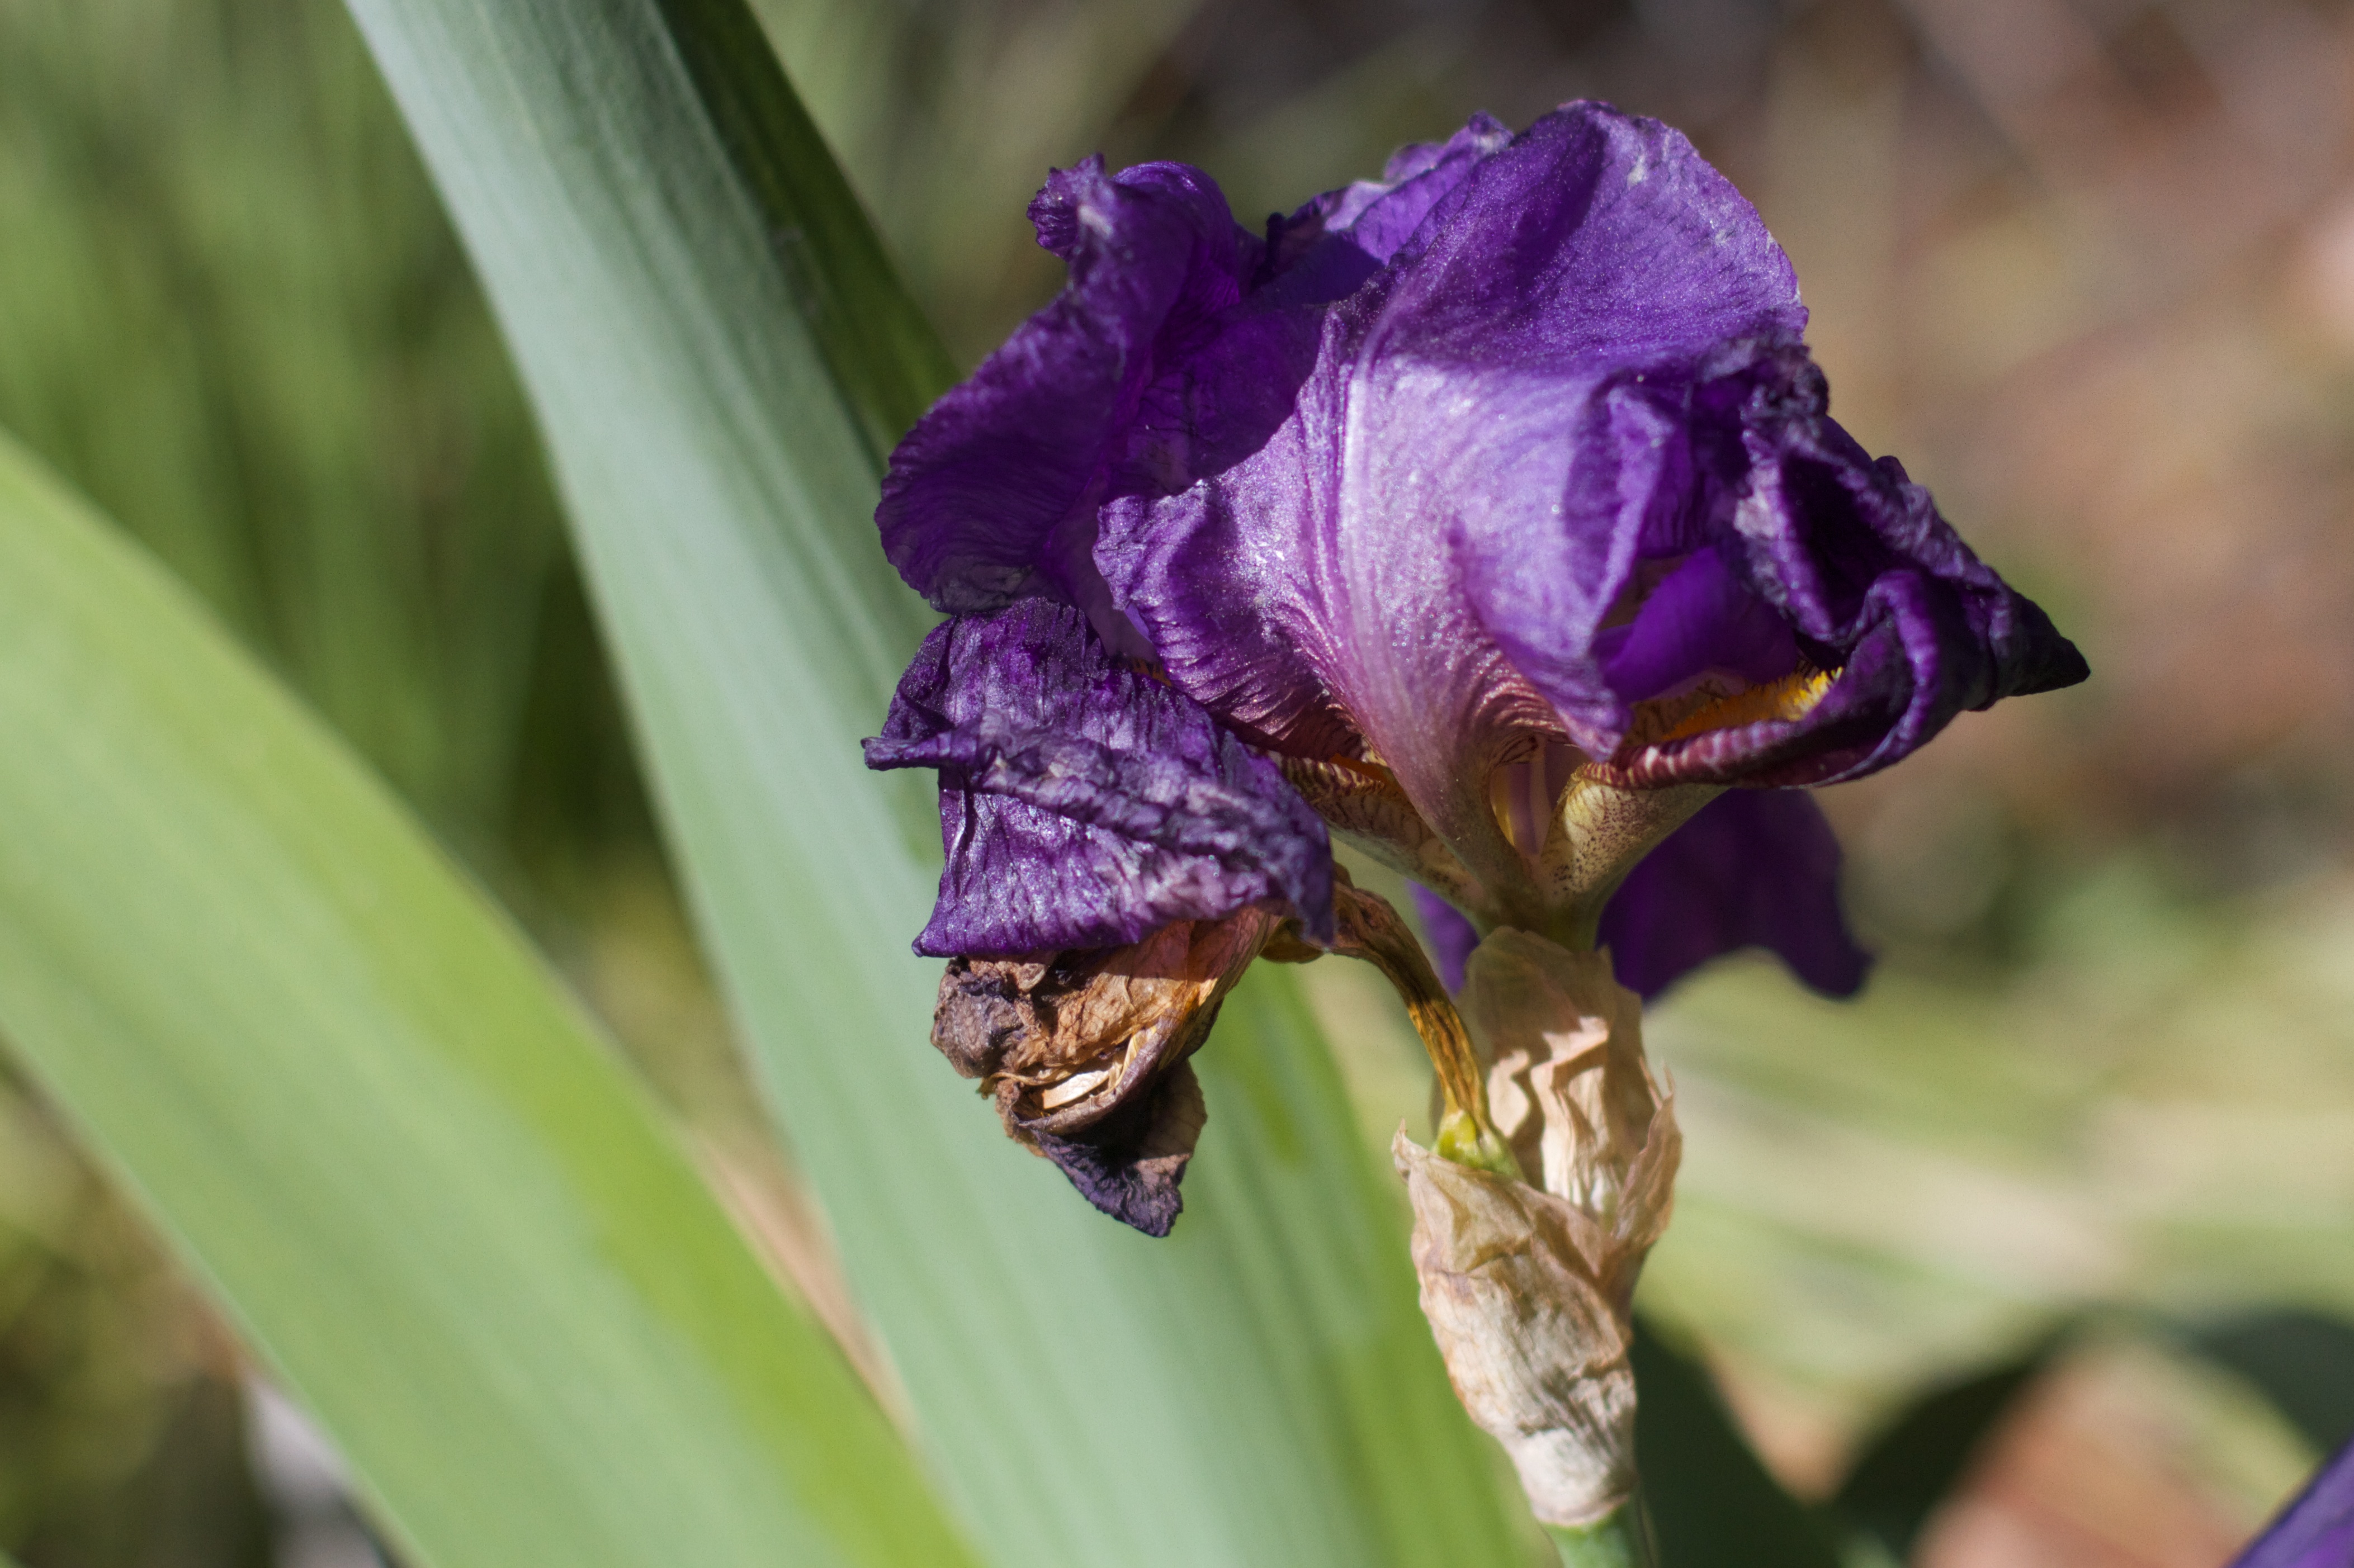
blossom, plant, flower, petal, botany, flora, wildflower, iris, eye, macro photography, flowering plant, plant stem, land plant, iris family